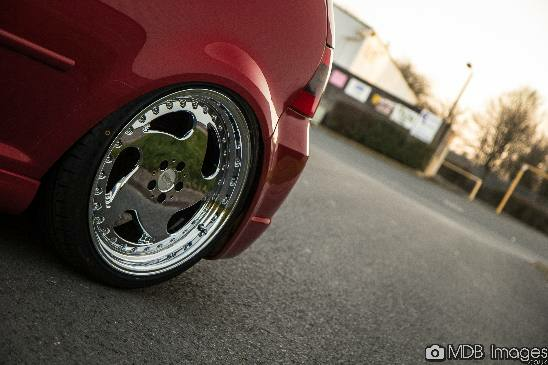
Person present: No